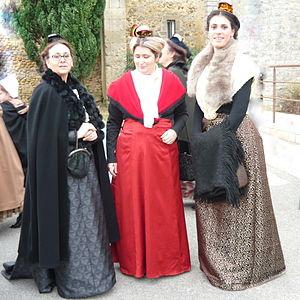
Arlésiennes en habits traditionnels lors de la fête des bergers
Saint-Martin-de-Crau est une commune française située dans le département des Bouches-du-Rhône, en région Provence-Alpes-Côte d'Azur. Ses habitants sont les Saint-Martinois ou les Cravens.
Pastrage vient de lou pastre, le berger en provençal. Le pastrage est une tradition provençale héritée de la messe de Noël célébrée par les bergers honorant la naissance de l’enfant Jésus. Les bergers se rendent à l’église en cortège accompagnés de tambourinaires et de Provençaux en costume traditionnel. Les chants séculaires sont en provençal. Les moutons sont présents en Provence depuis des millénaires, l’agnelage se déroulant à Noël, c’est un agneau symbole du Christ qui est présenté à l’officiant et à l’assemblée présente dans l’église pour la fête de la nativité. Certains villages ou villes ont conservé le pastrage durant la messe de minuit de Noël alors que d’autres villes ont différé le pastrage lors de la fête des bergers souvent en janvier.